Joseph Beyrle

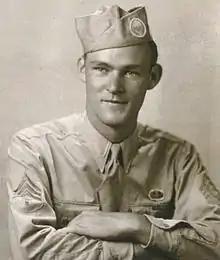
Beyrle in Ramsbury, 1943

Joseph Robert Beyrle (pron. BYE-er-lee) (romanized: "Dzhozef Vilyamovich Bayyerli"; August 25, 1923 – December 12, 2004) is the only known American soldier to have served in combat with both the United States Army and the Soviet Red Army in World War II. He took part in Mission Albany, the airborne landings of the 101st Airborne Division on June 5–6, 1944, as a member of the 506th Parachute Infantry Regiment. He was captured by the Germans and sent east as a prisoner of war.